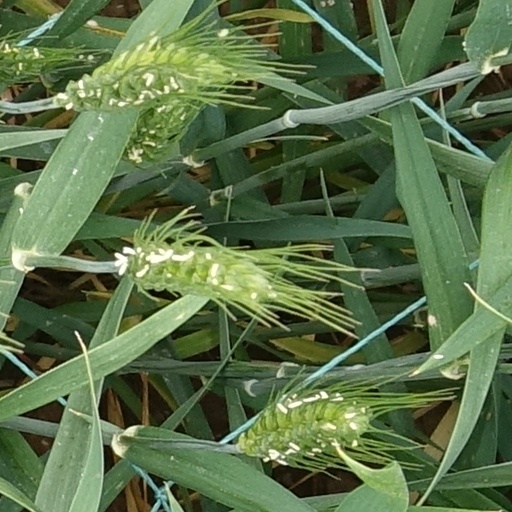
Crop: wheat